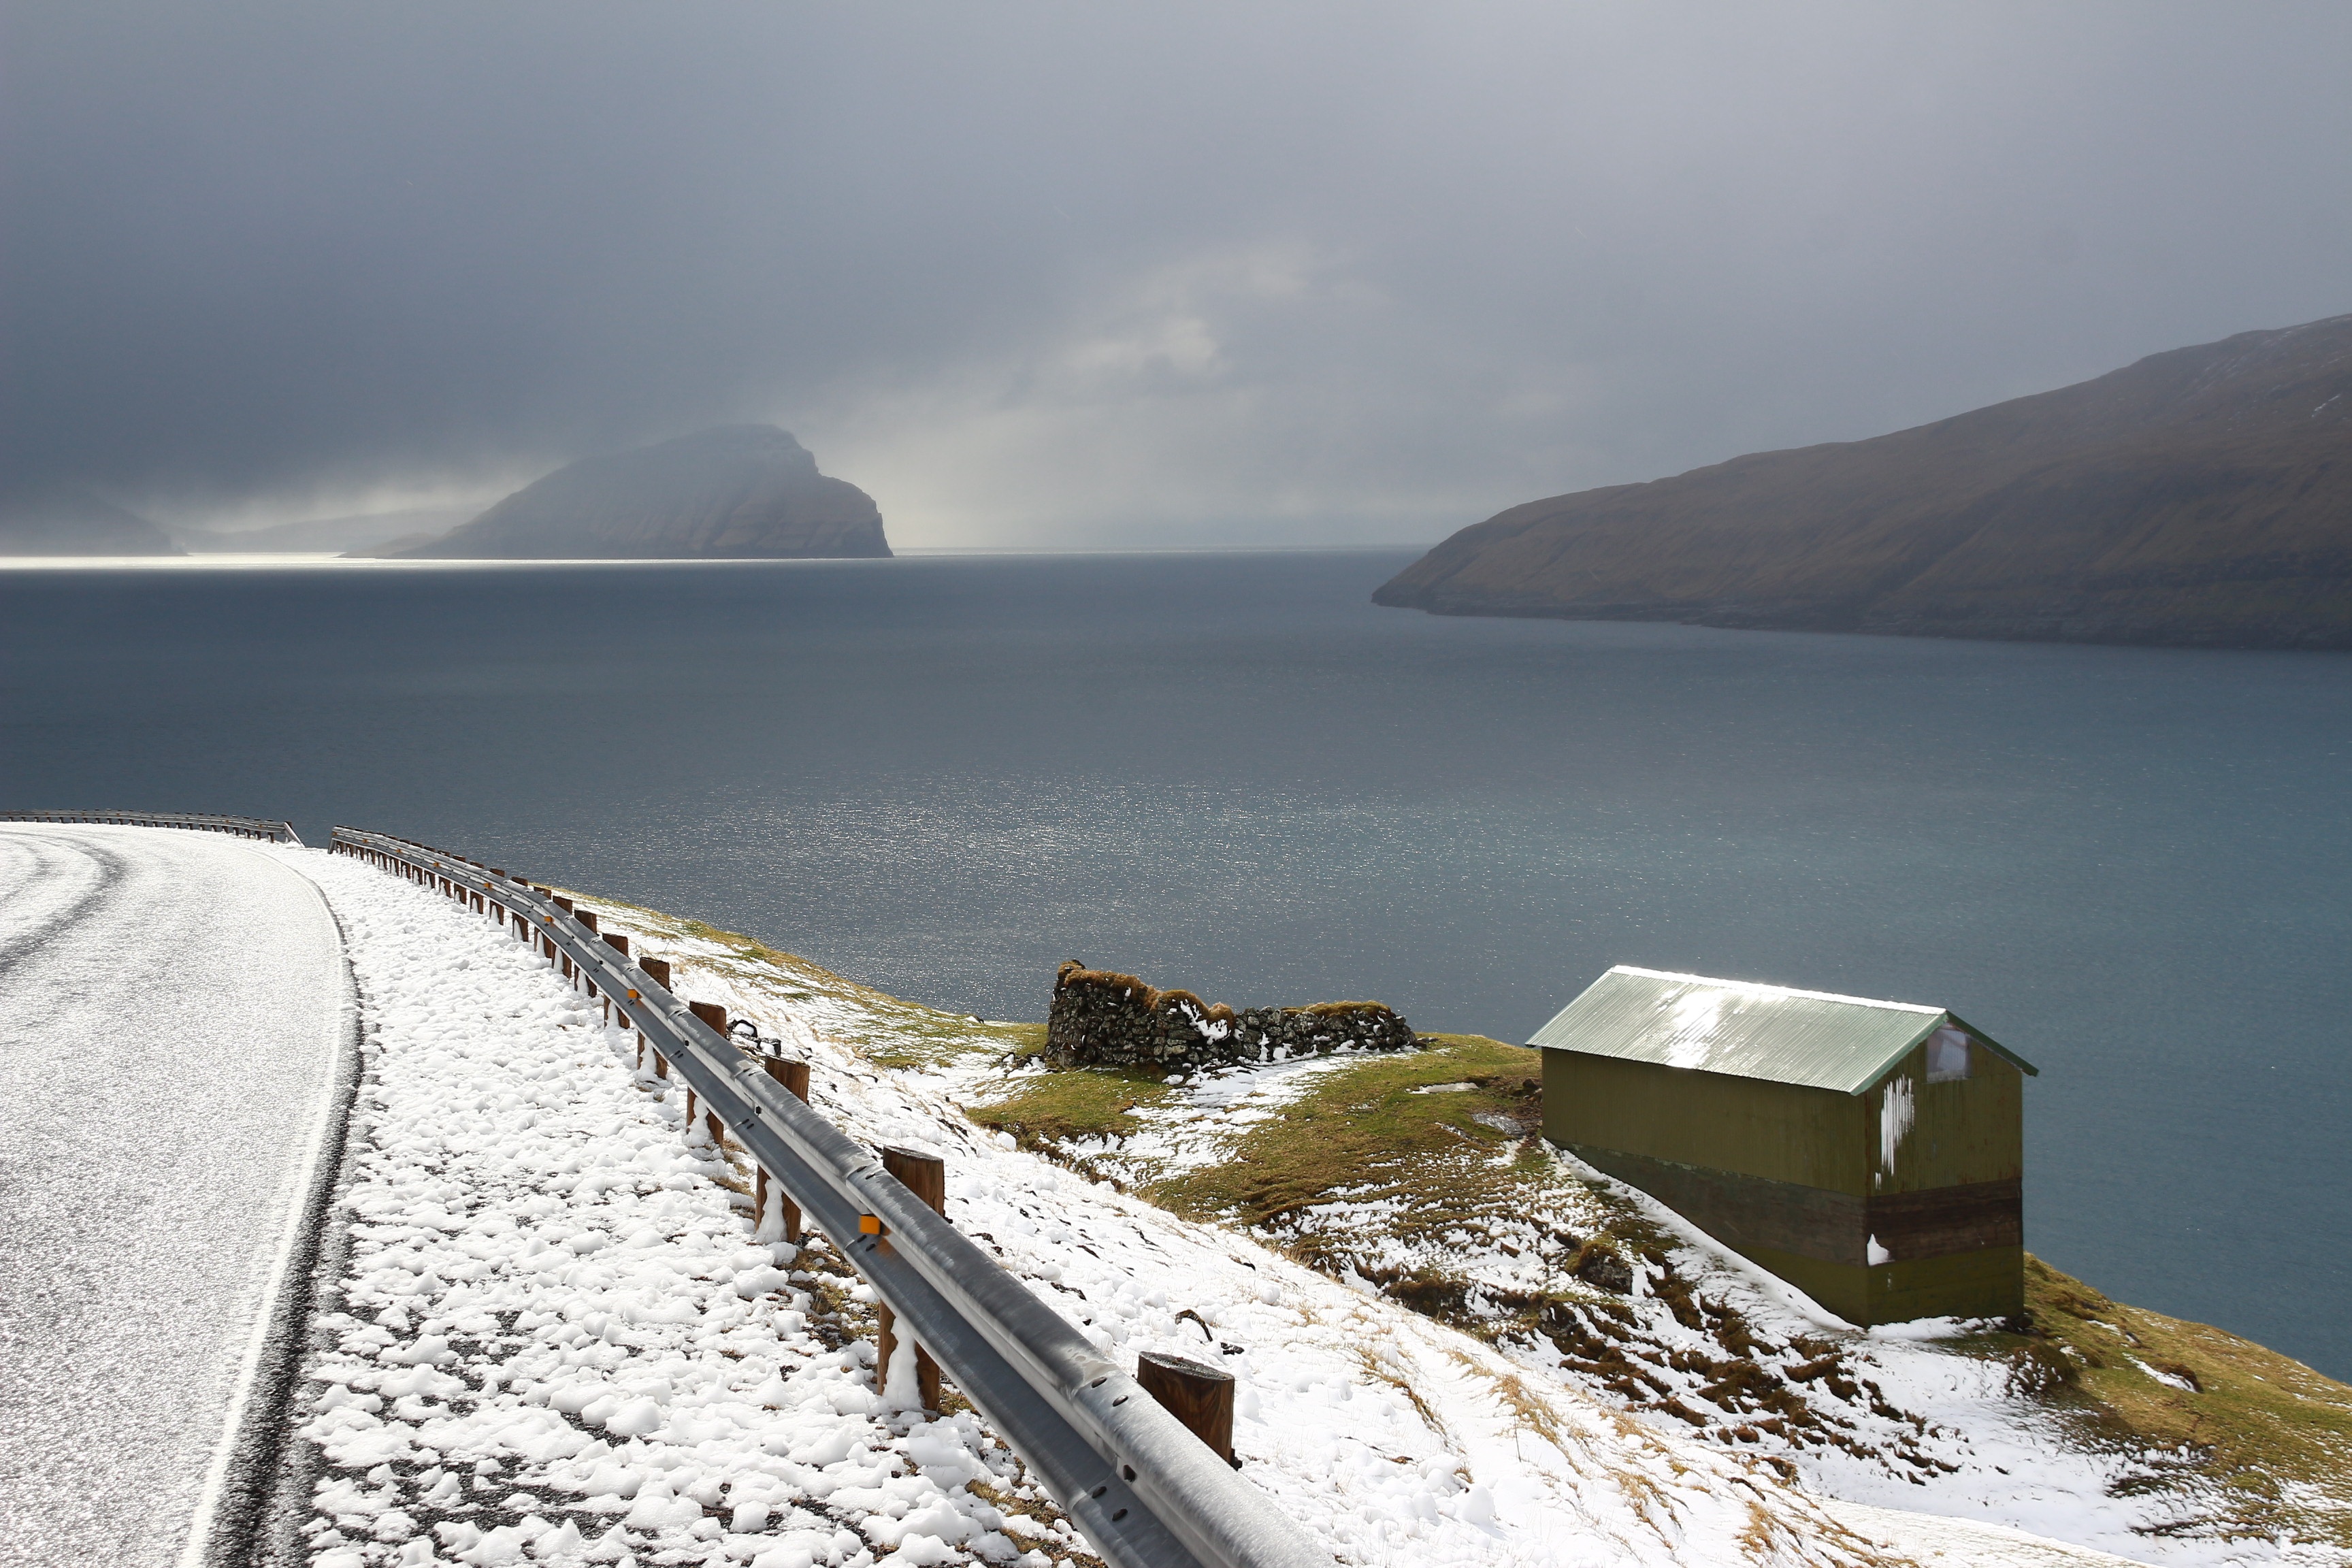
sea, coast, water, ocean, mountain, snow, winter, shore, wave, lake, mountain range, weather, bay, island, fjord, reservoir, arctic, terrain, loch, faroe islands, foroyar, atmospheric phenomenon